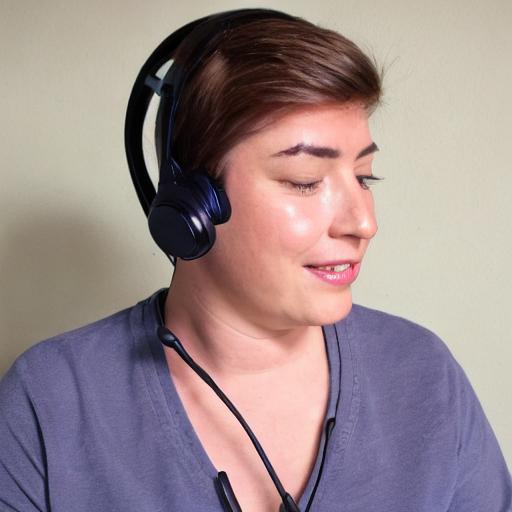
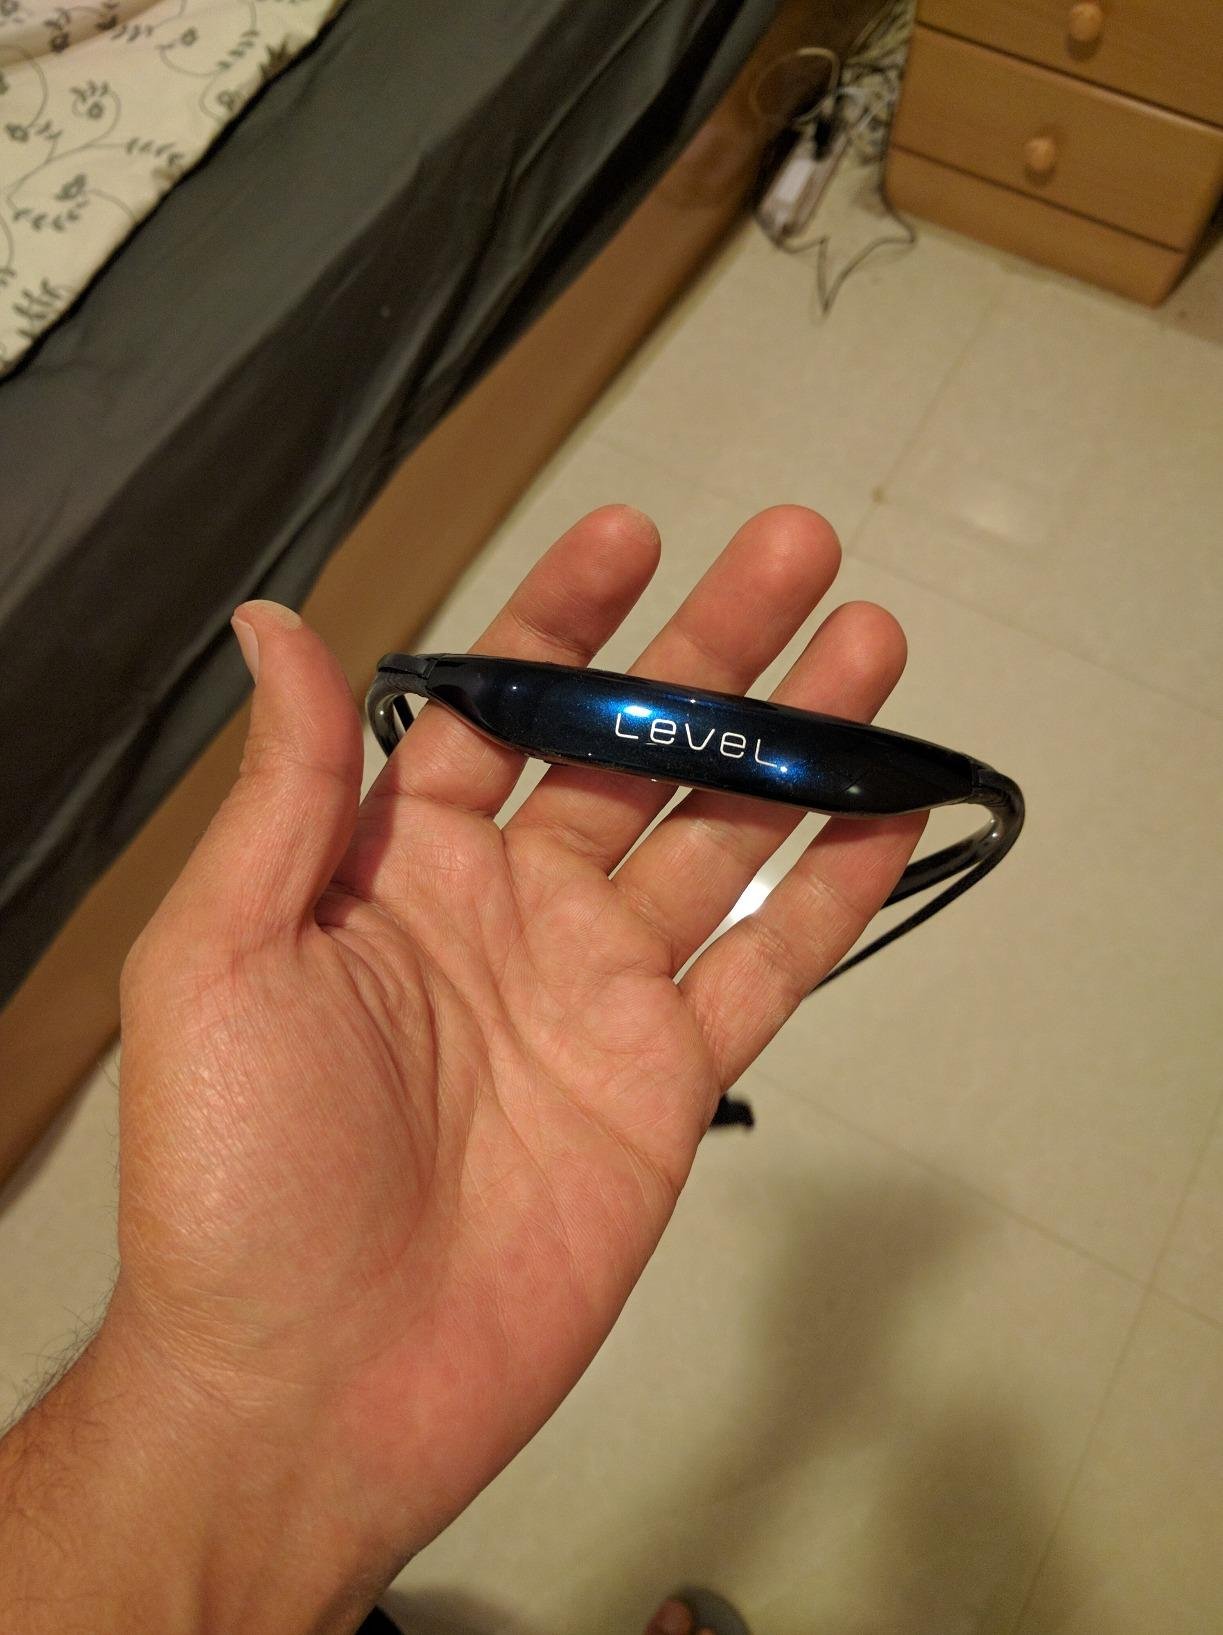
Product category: headphones
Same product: no